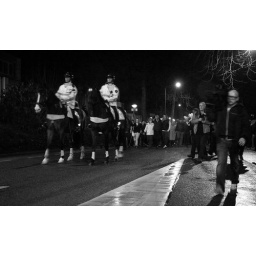
Dutch 12 year-old girl murdered by policemanAankomst bij het Lunenburgplein. Vooraan lopen de ouders en familie van Milly Boele.